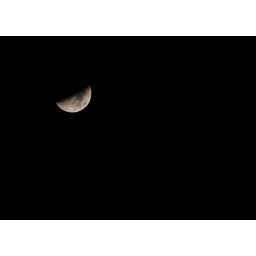
I took this out of my car window in the parking lot at the bowling lanes when I finished bowling.